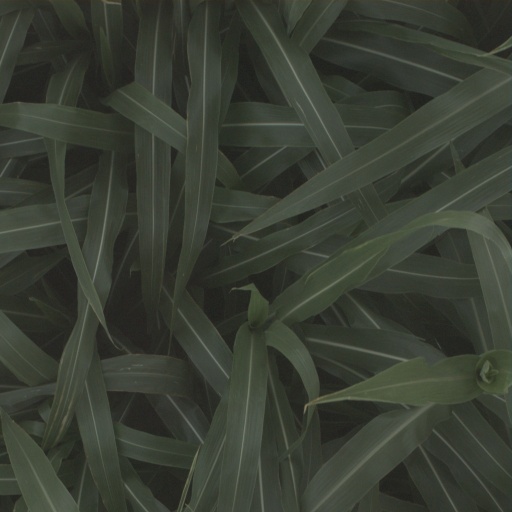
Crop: sorghum